La Santísima Church

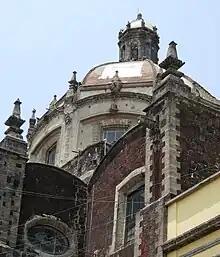
Dome of the church with Maltese cross

The church building consists of three naves with the center one being significantly wider than the side ones. Its architectural style is similar to the Tabernacle of the Mexico City Cathedral. Because of this, many consider this church to be the work of the same architect, Lorenzo Rodriguez. However, this is in dispute because some elements that are common in Rodriguez's other works are lacking here, and some records indicate that architect Ildefonso Iniesta Bejarano was involved in the project. The dome outside is decorated with tiles forming Maltese crosses, a symbol of the Trinitarians. The basic floor plan is that of a Latin cross, common to churches in the 17th and 18th centuries. It has a vaulted roof of eight sides which reaches to a central point, containing windows for lighting. The church is of the profusely-decorated Baroque style, but some areas, like the roof are relatively unadorned.